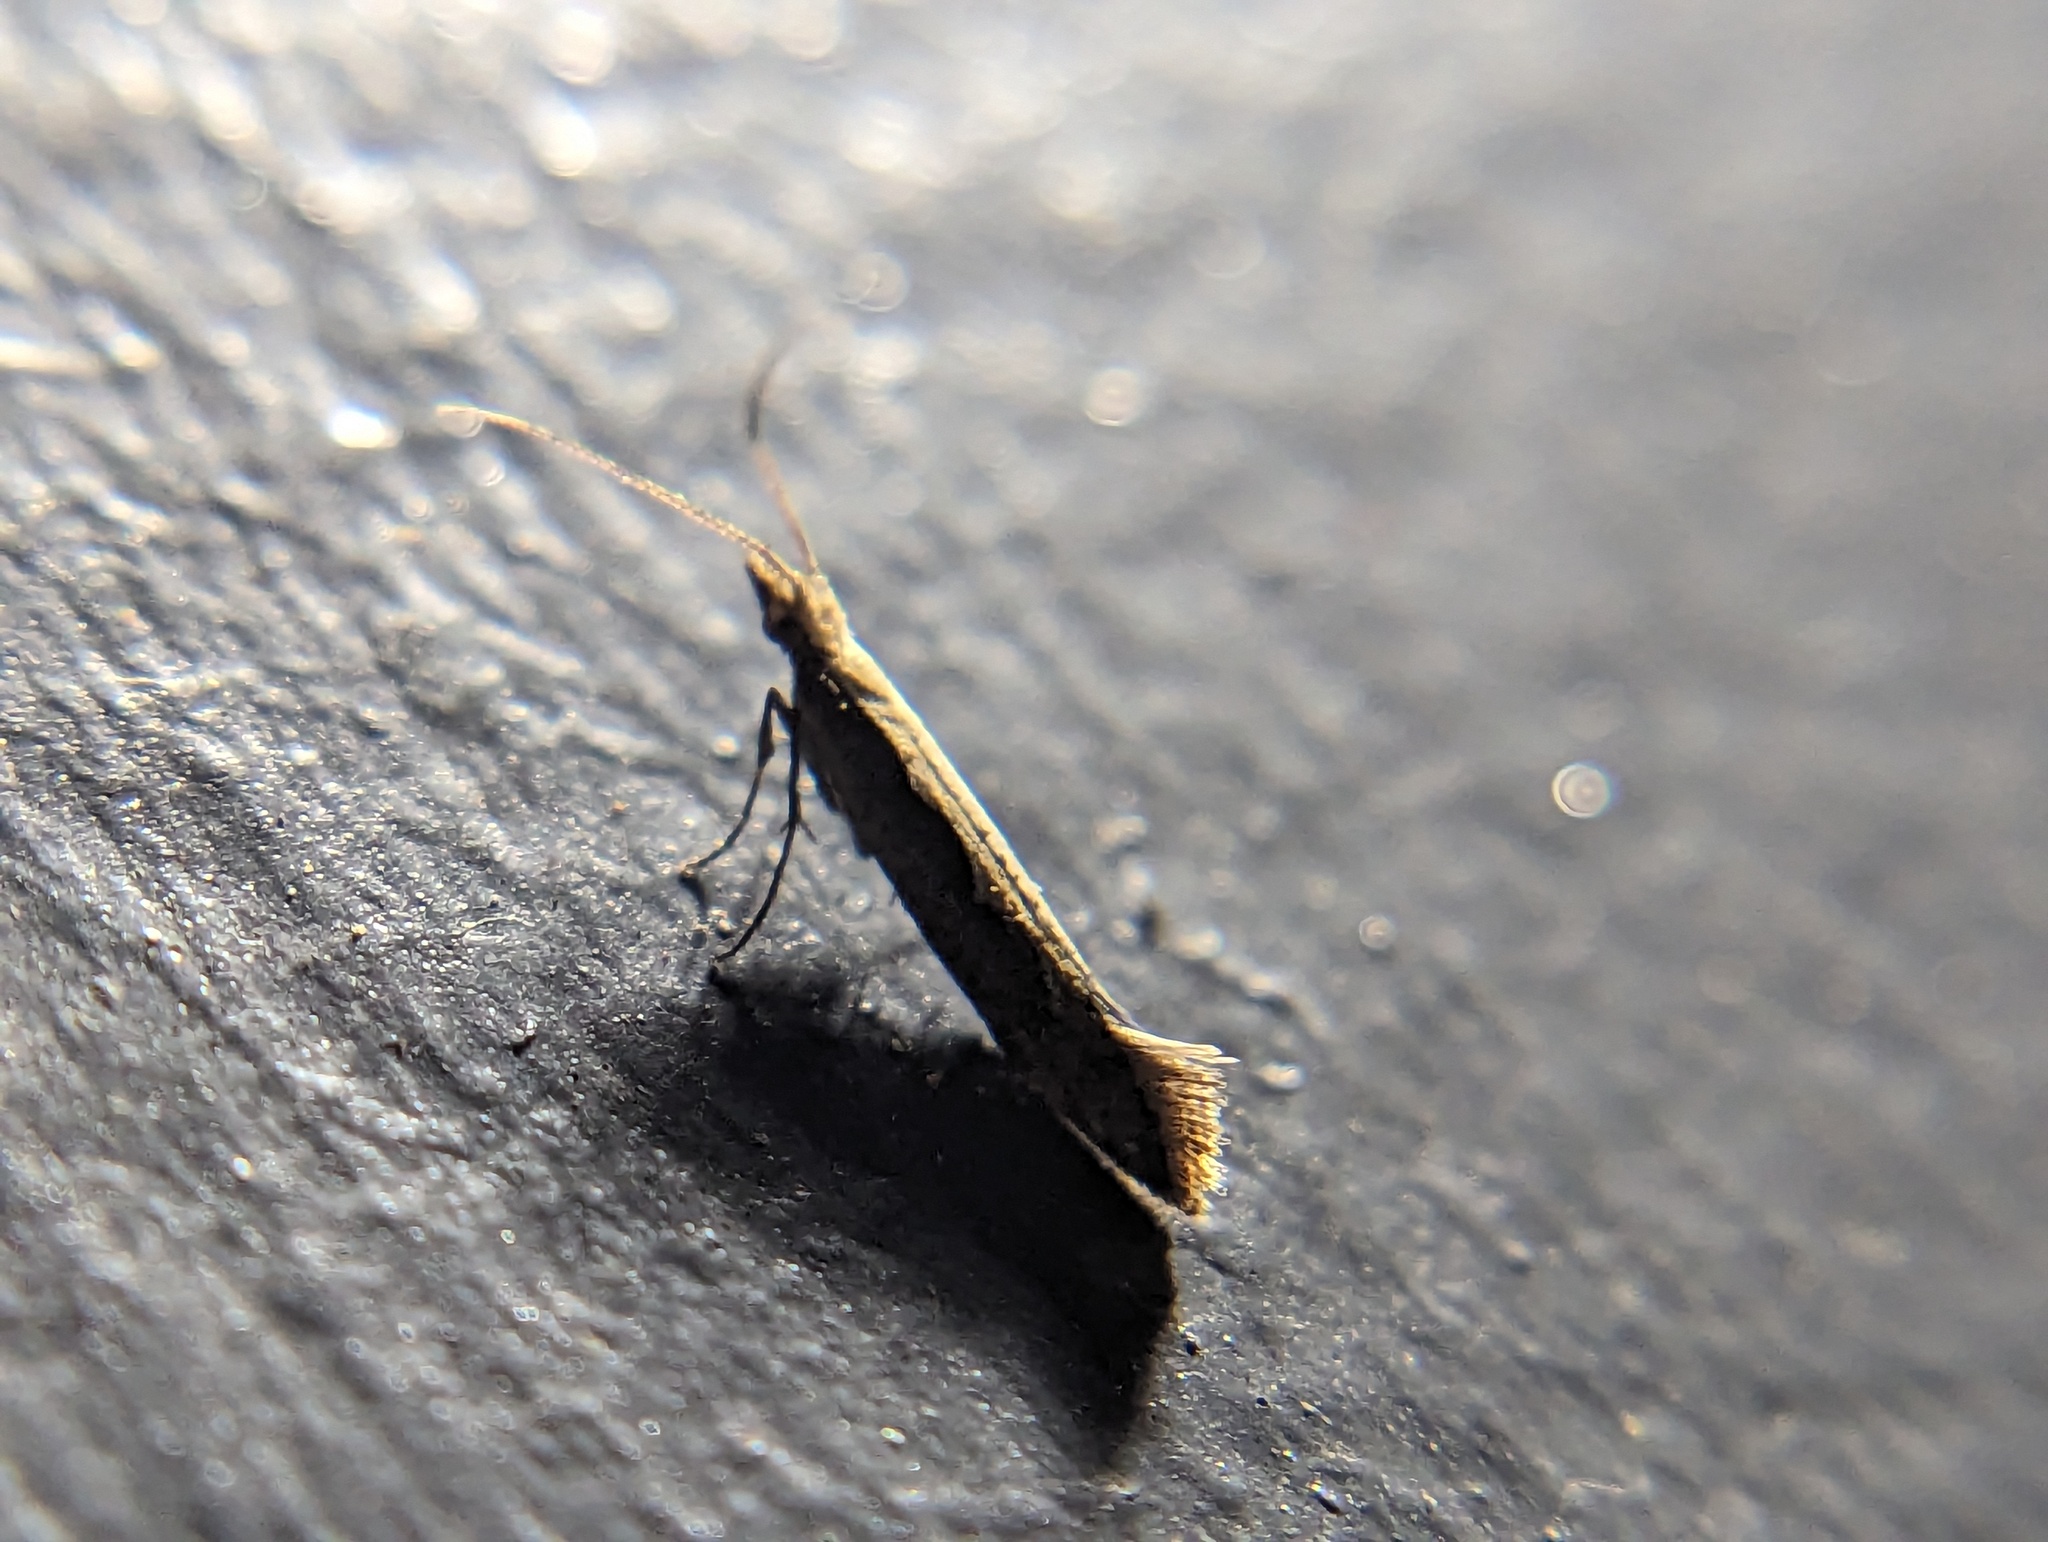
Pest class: diamondback_moth